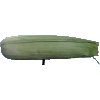
Label: Corn Husk 1